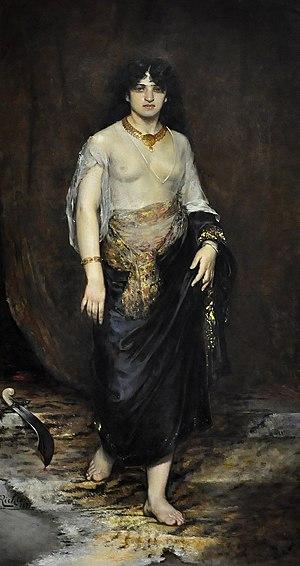
Édouard Frédéric Wilhelm Richter, né le 18 juin 1844 à Paris où il est mort le 4 mars 1913, est un artiste peintre orientaliste français.